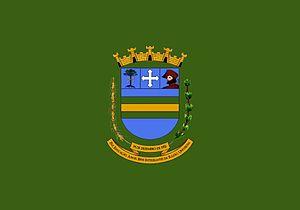
Peabiru est une ville brésilienne de l'État du Paraná. Sa population était estimée à 14 116 habitants en 2014.